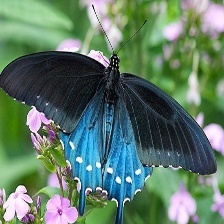
Species: PIPEVINE SWALLOW